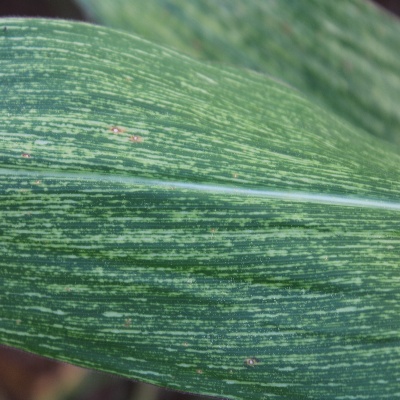
Crop: Maize
Condition: streak virus